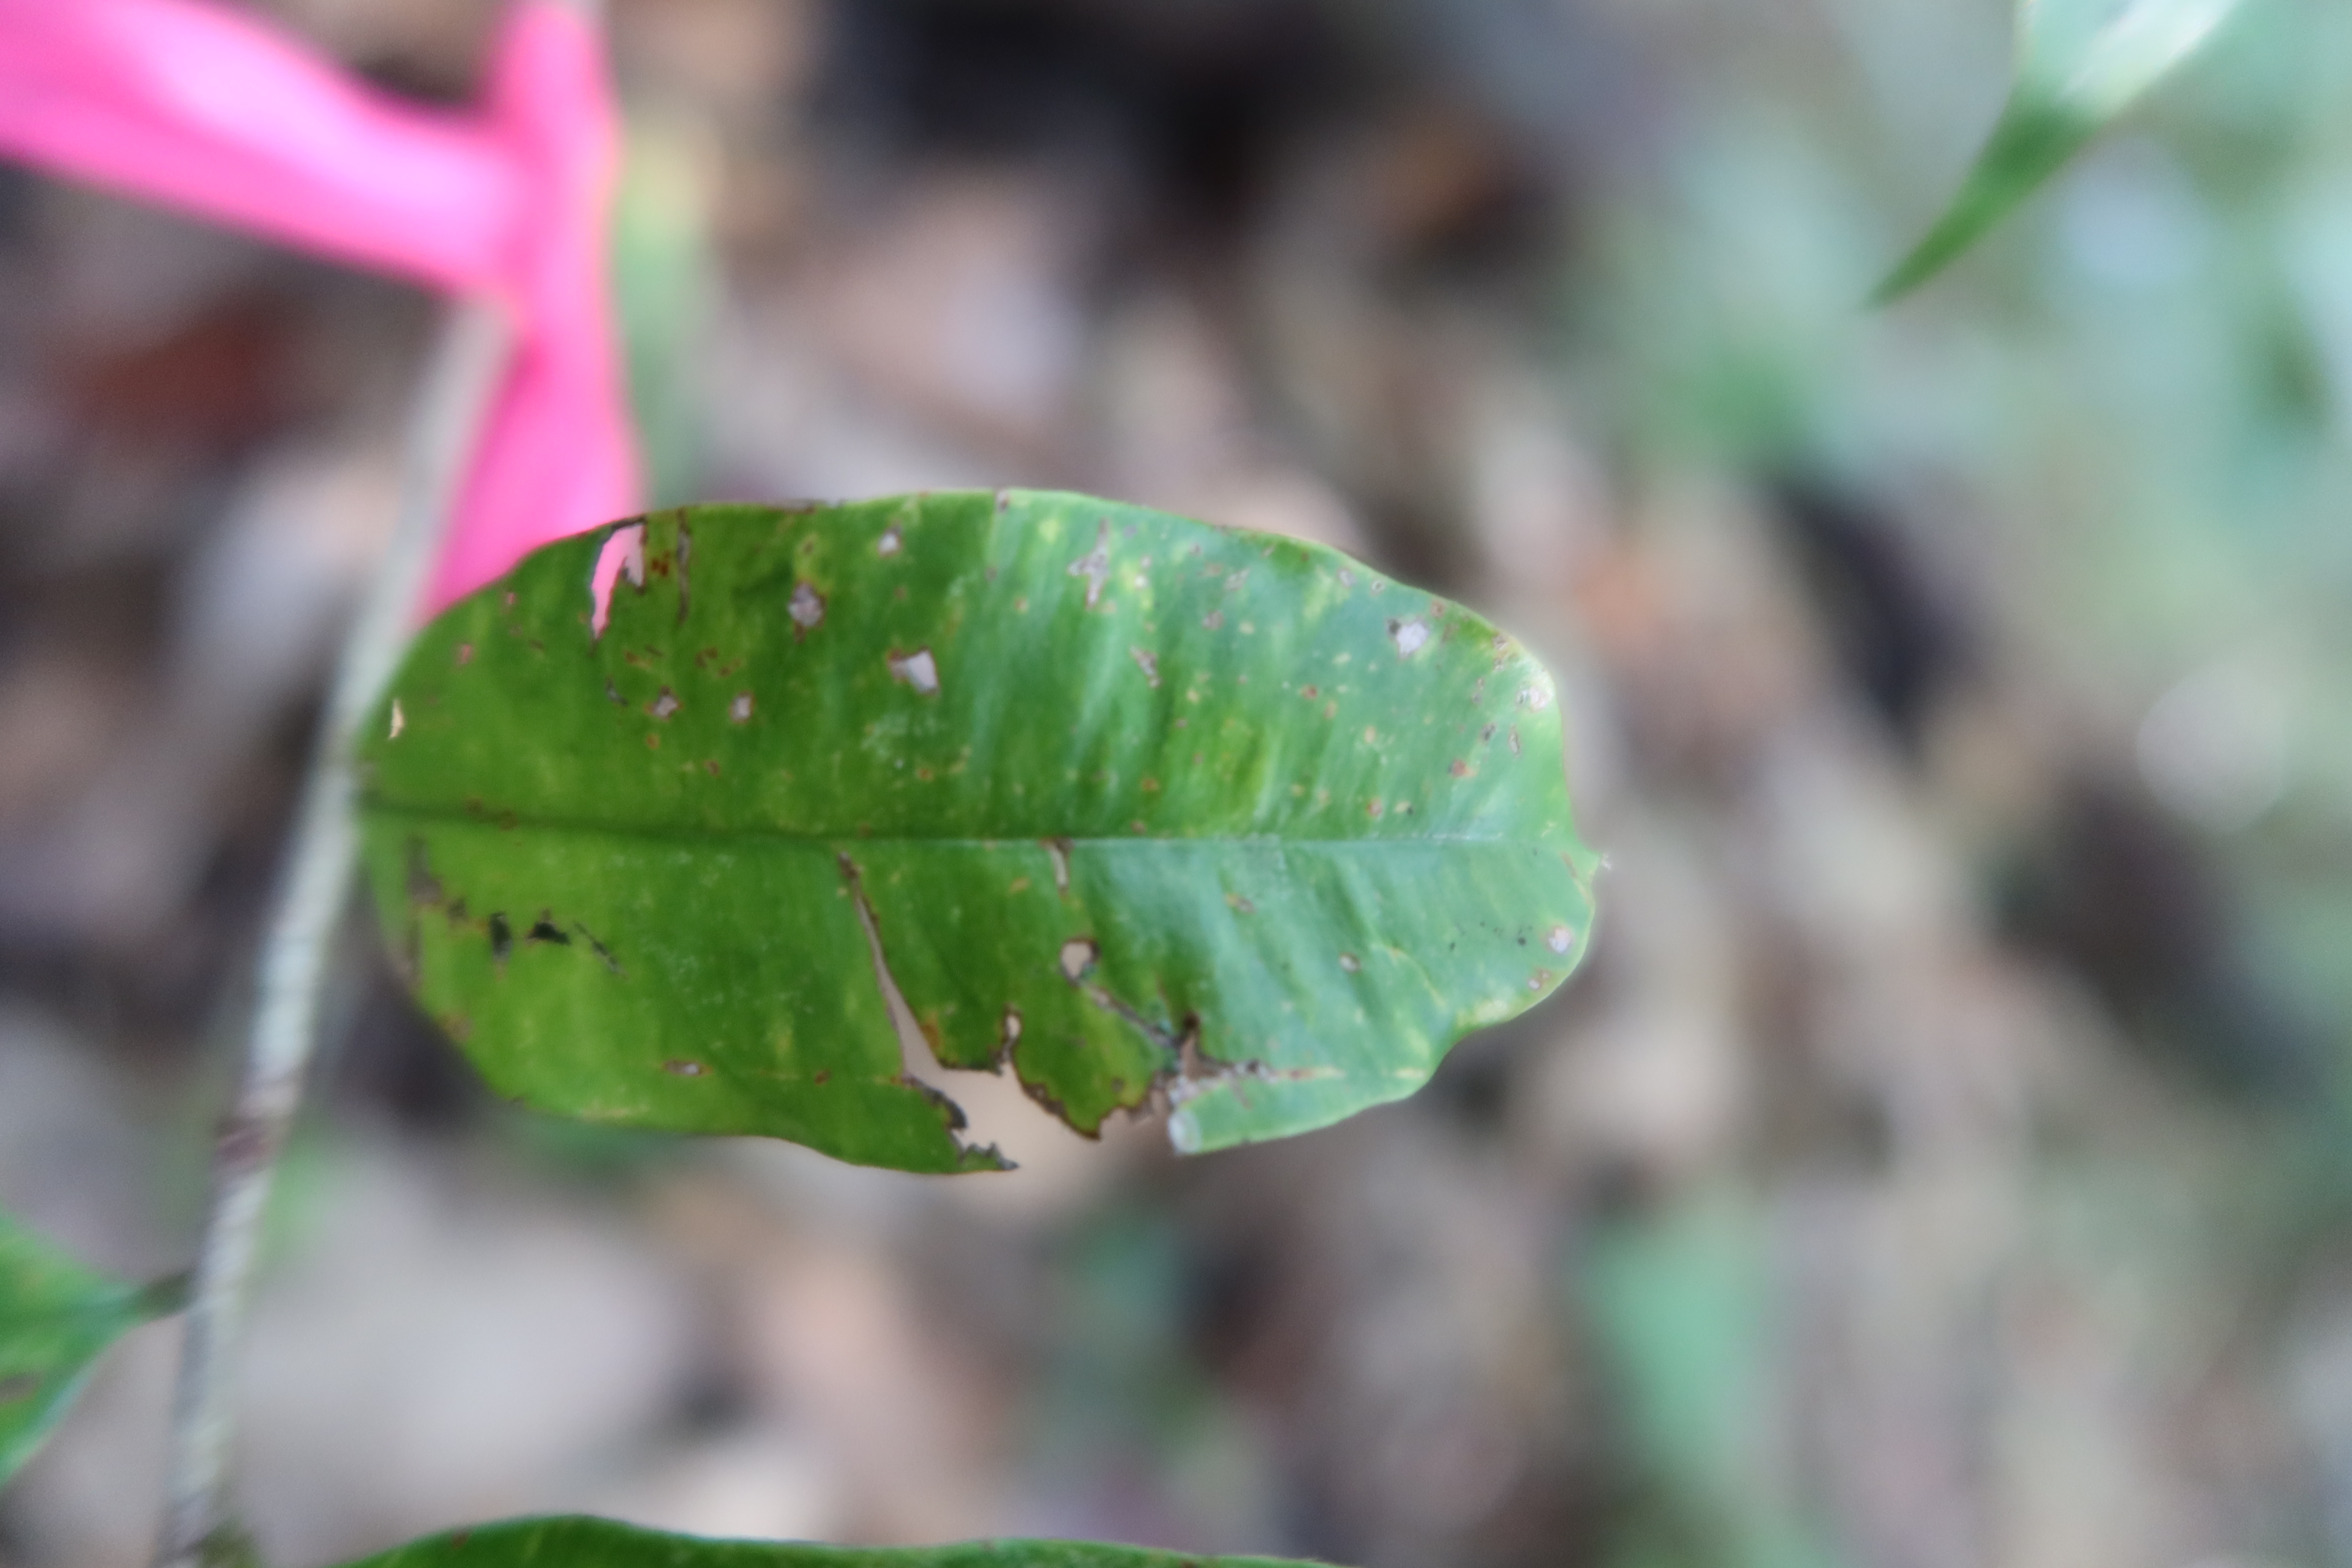
Label: Brown spots